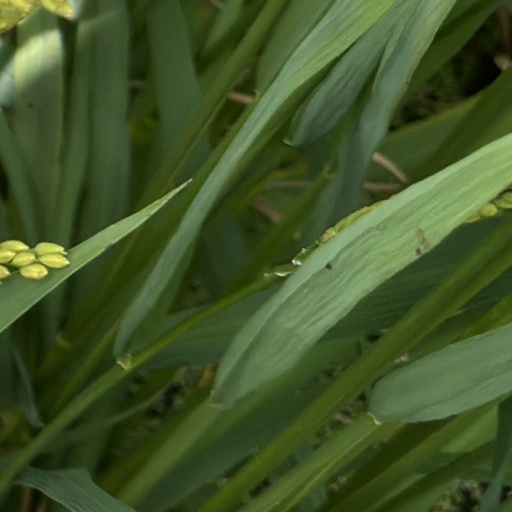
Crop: rice